Federalist Era

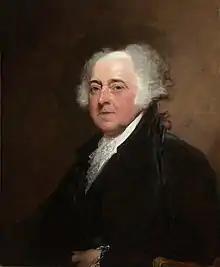
Founding Father John Adams, a Federalist, was elected to the vice-presidency and then the presidency.

The Alien and Sedition Acts were among the most controversial acts established by the Federalist Party. These acts were four bills passed in 1798 by the Federalist Congress and signed into law by Adams. These acts placed heavy restrictions on immigrants, especially those from France and Ireland, as these were both countries that were predominately Republican. In addition, the Alien and Sedition Acts gave the president greatly expanded powers to imprison or expel such immigrants. This was all part of the attempt to silence their views. Defenders claimed the acts were designed to protect against alien citizens and to guard against seditious attacks from weakening the government. Opponents of the acts attacked on the grounds of being both unconstitutional and as way to stifle criticism of the administration. The Democratic-Republicans also asserted that the acts violated the rights of the states to act in accordance with the Tenth Amendment. None of the four acts did anything to promote national unity against the French or any other country and in fact did a great deal to erode away what unity there already was in the country. The acts in general and the popular opposition to them were all bad luck for John Adams. A key factor in the uproar surrounding the Alien and Sedition Acts was that the very concept of seditious libel was flatly incompatible with party politics. The Republicans, it appears had some understanding of this and realized that the ability to pass judgment on officeholders was essential to party survival. The Federalist Party seemed to have no inkling of this and in some sense seemed to be lashing out at the concepts of party in general. What was clear was that the Republicans were becoming more focused in their opposition and more popular with the general population.